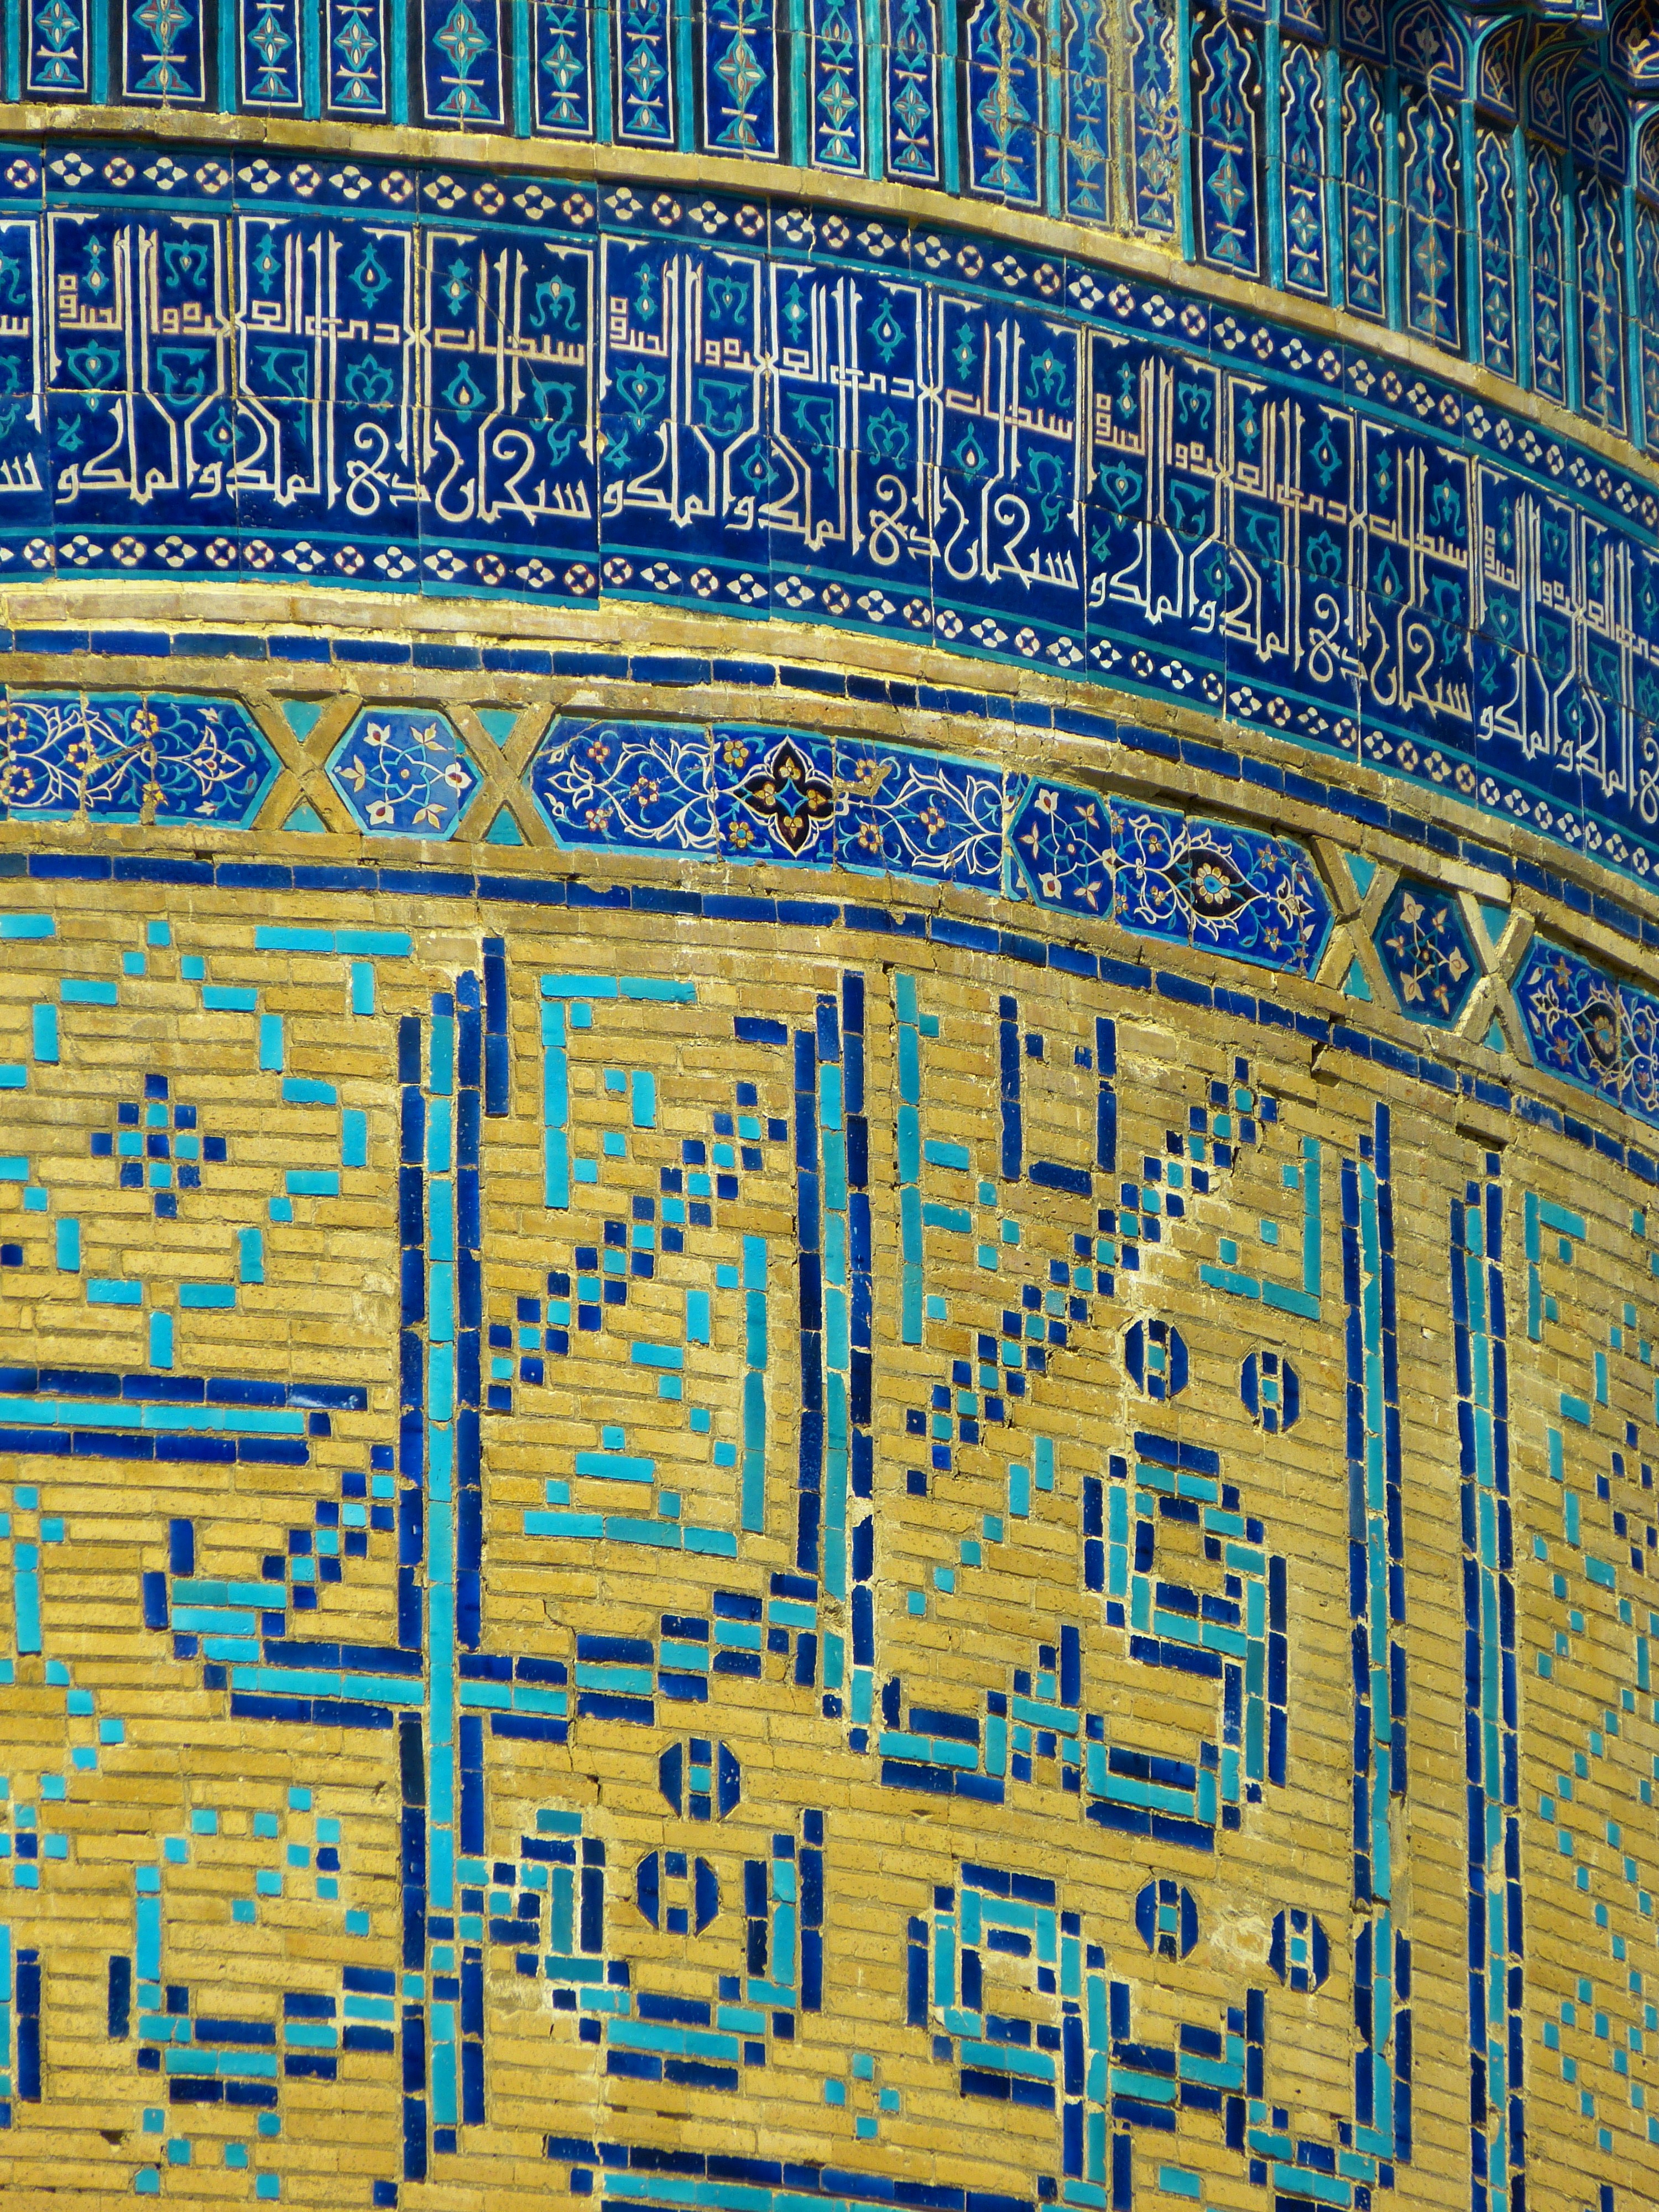
pattern, line, ceramic, tile, font, art, turquoise, design, decorative, symmetry, mosaic, tiles, shape, metropolis, artfully, uzbekistan, quran, majolica